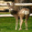
Label: deer